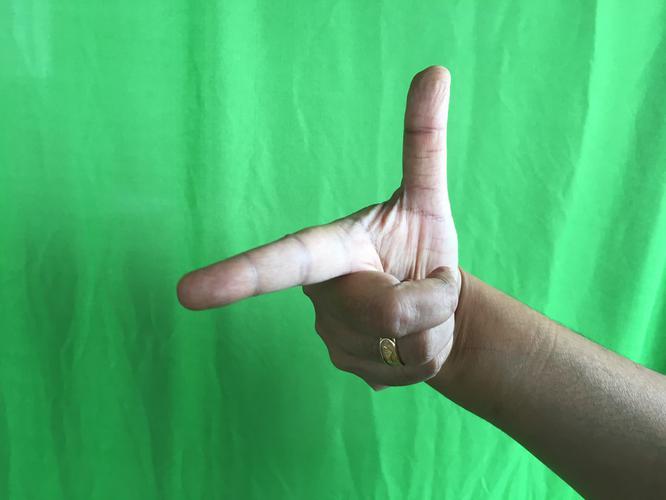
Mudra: Chandrakala
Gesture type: single_hand